Ball Jacks

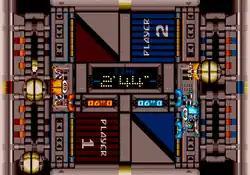
A two-player match is taking place.

"Ball Jacks" is a futuristic action game that involves an ultra-competitive sporting event. Two robot crabs are controlled by men who play the game merely to become wealthy and famous. There is a conveyor belt behind them that spews metal balls at them. The goal is to capture balls that belong to the opponent and keep them from him until time runs out. Balls can also be knocked out from the mechanical hands of the opponent. All damaged crabs must return to the pit area for a quick maintenance and repair session.